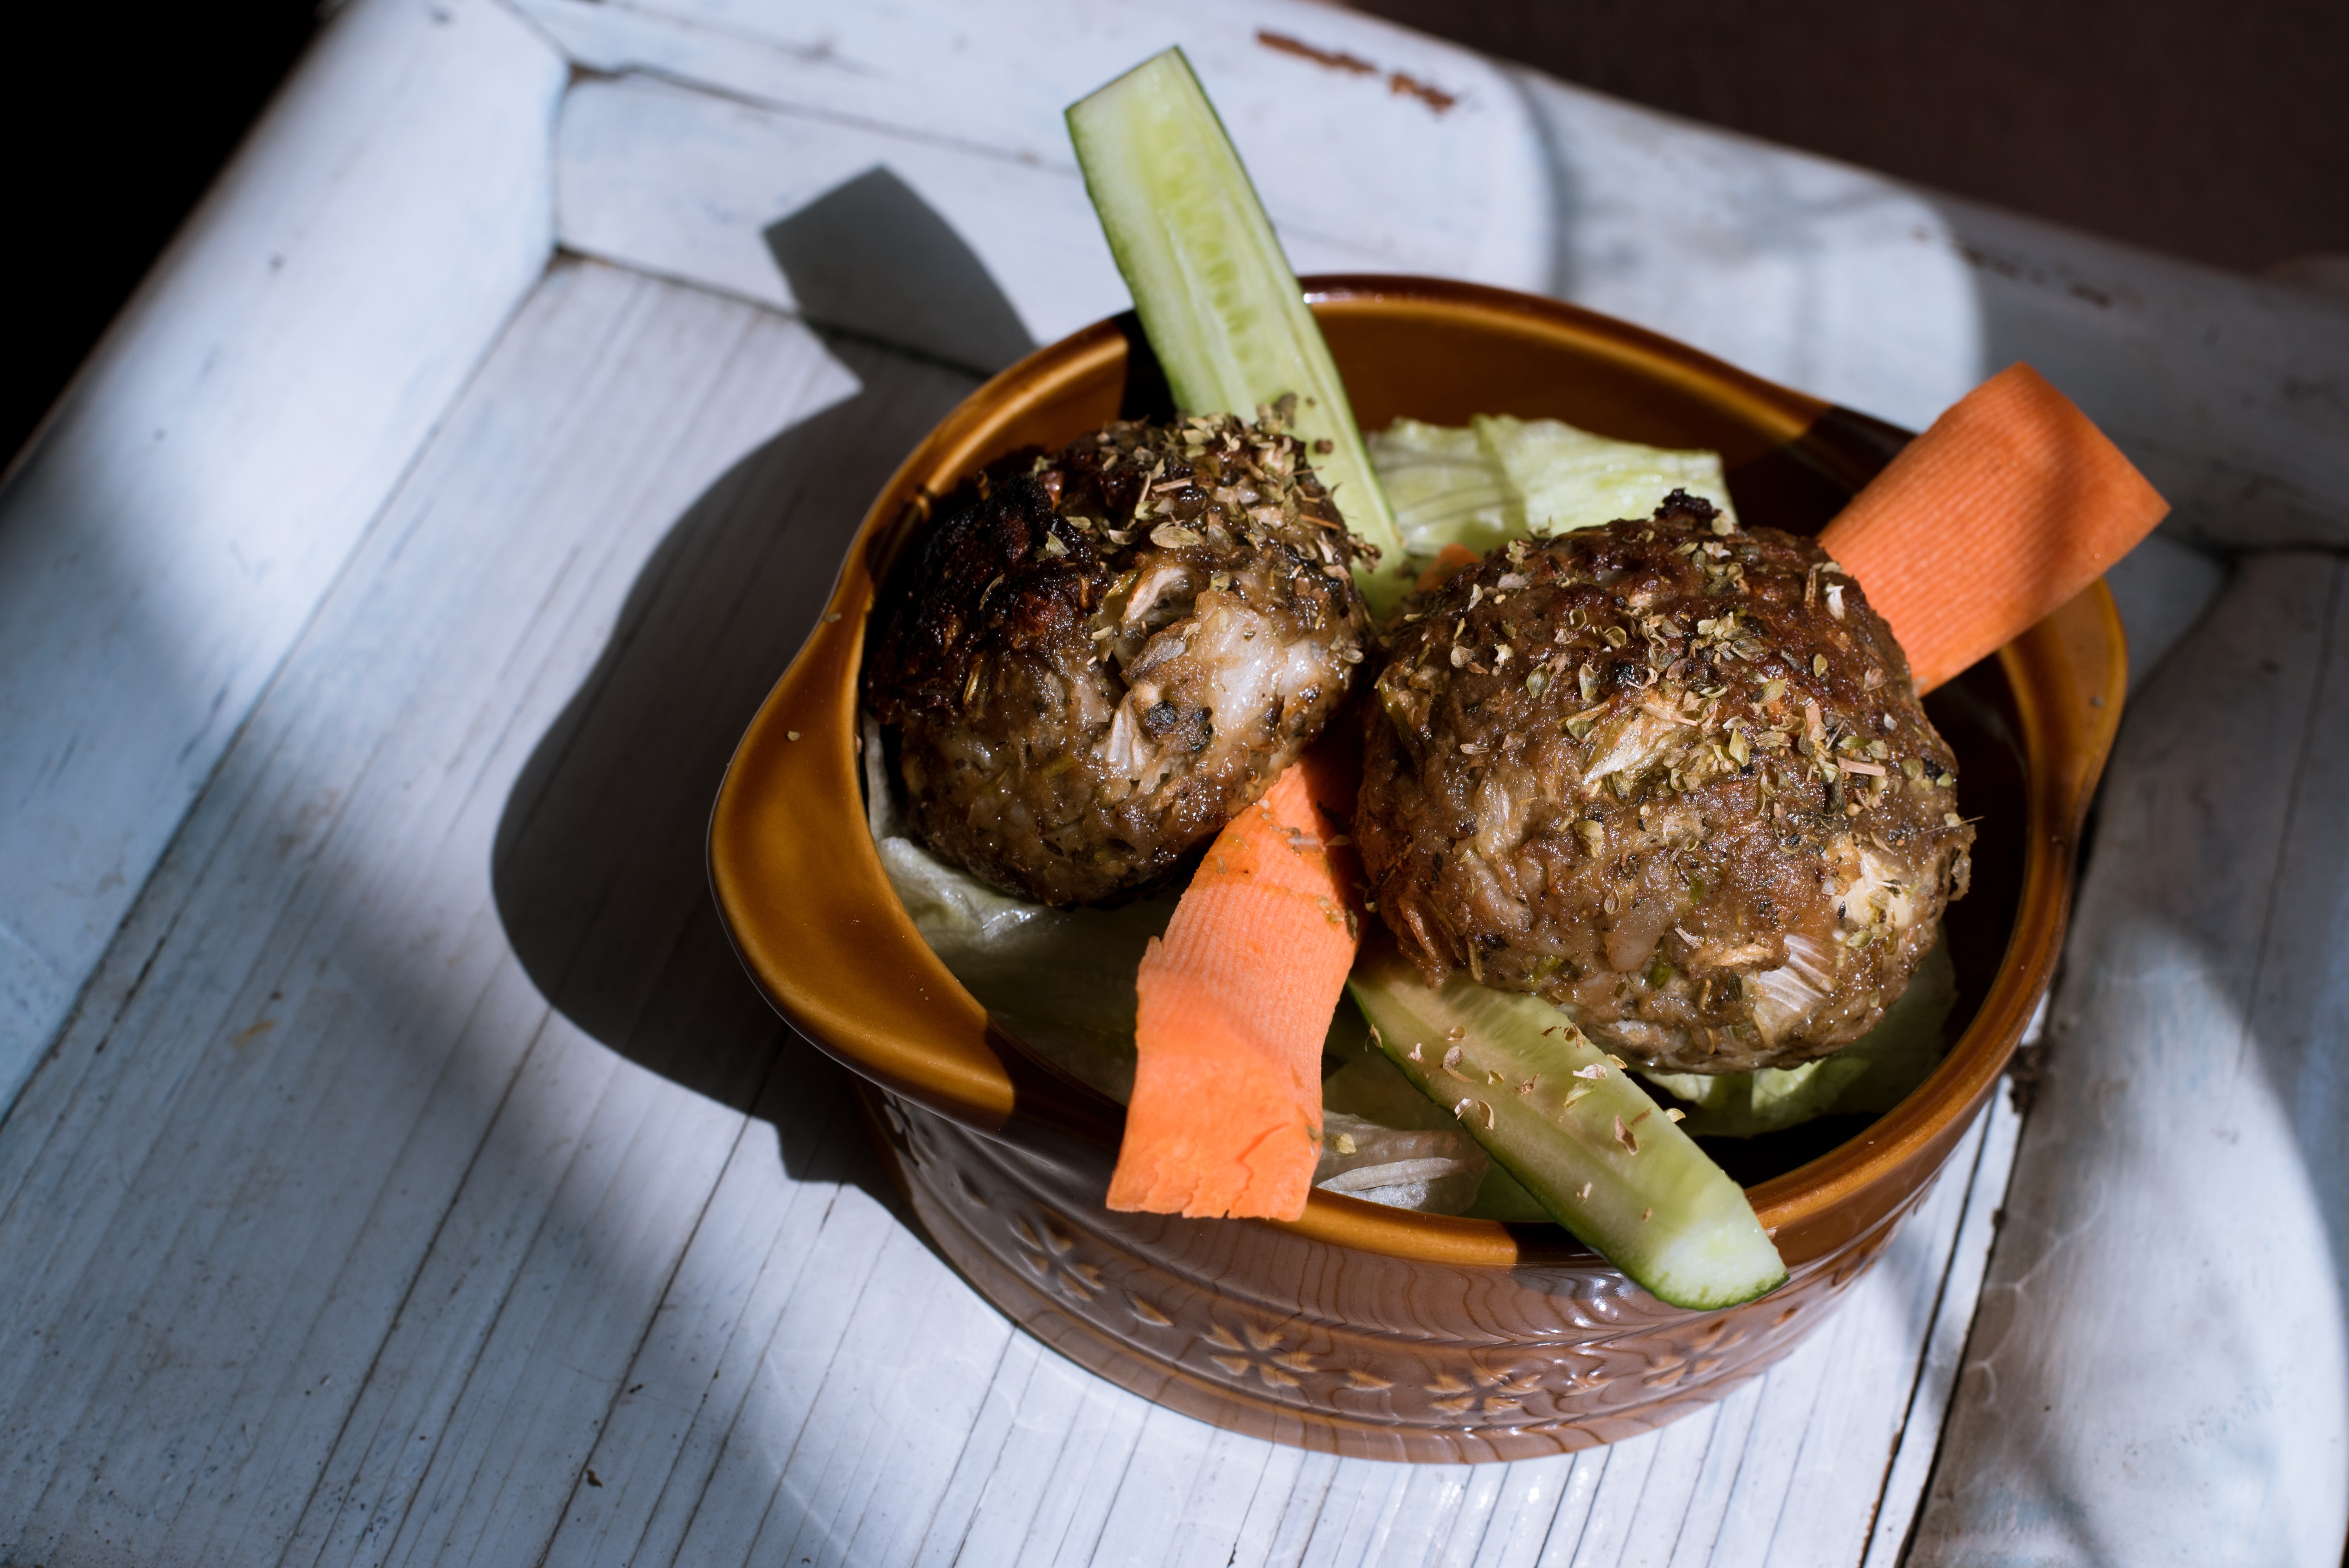
dish, food, cuisine, ingredient, produce, comfort food, recipe, patty, salisbury steak